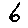
Label: 6